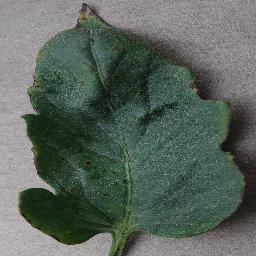
Label: Tomato___Bacterial_spot